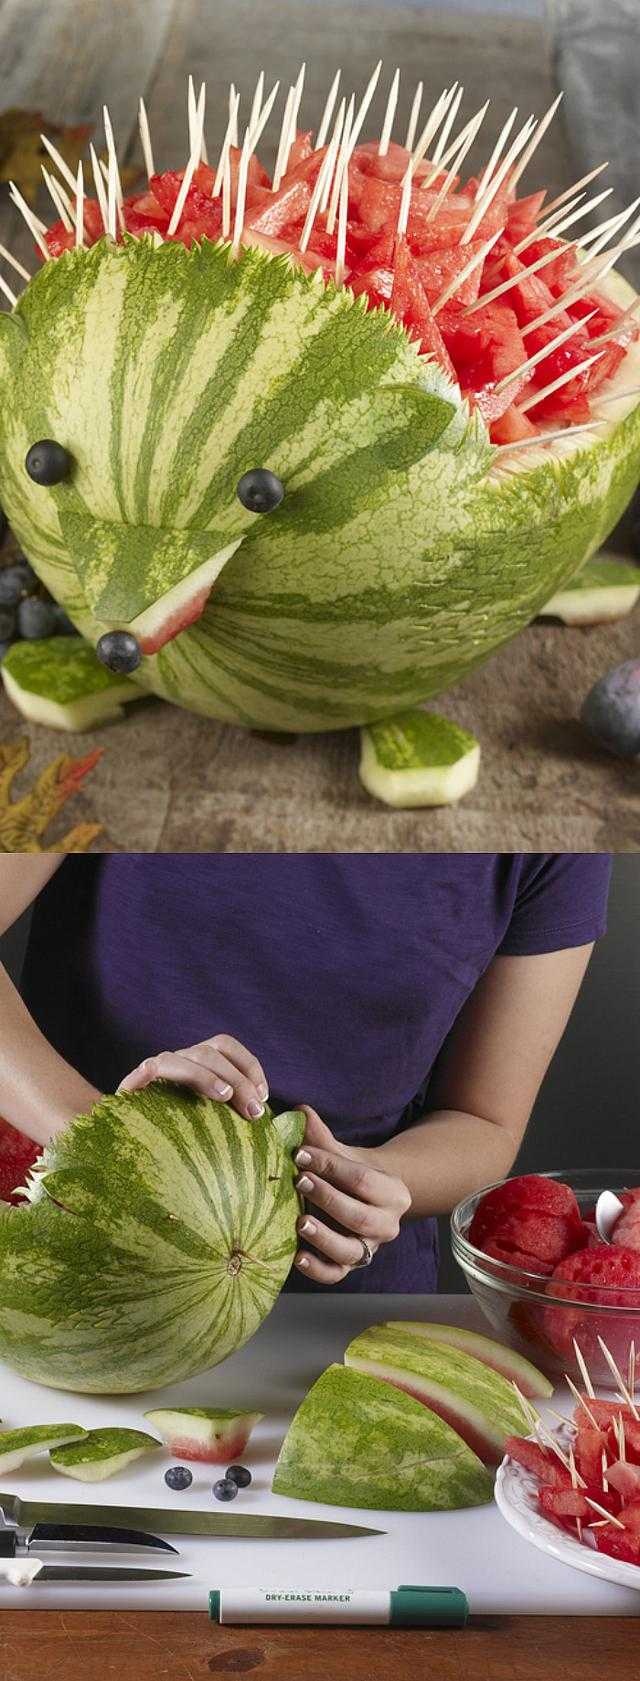
Label: Watermelon